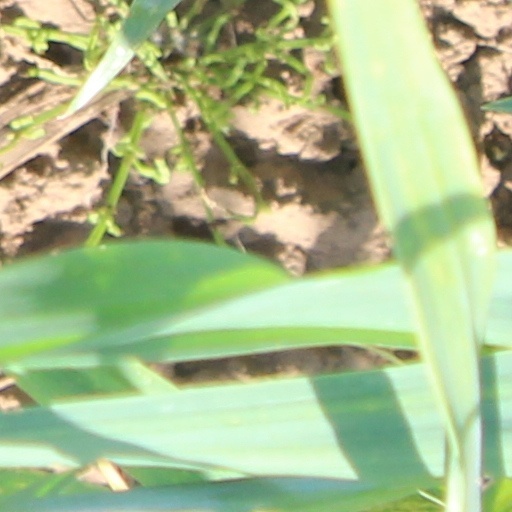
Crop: wheat